Freemasons' Hall, London

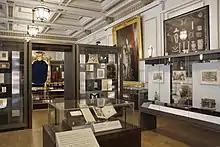
Museum of Freemasonry at Freemasons' Hall

In addition to the Grand Temple, there are a further 26 masonic temples (formal lodge meeting rooms) within the building, used by Lodges and Chapters. All are highly ornate in their various art deco styles, and no two are identical. Amongst the temples which are of particular note, Temple No 1 was very large (seating up to 600) and contained a series of portraits of former Grand Masters. However, the temple was converted into a conference space, by removing the furnishings and Willis pipe organ (though the portraits remain).